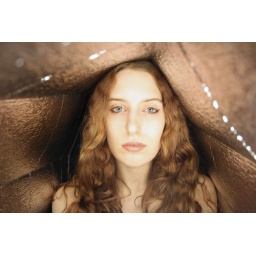
Messing with a car reflector and light. You can see the brown speck in my eye.